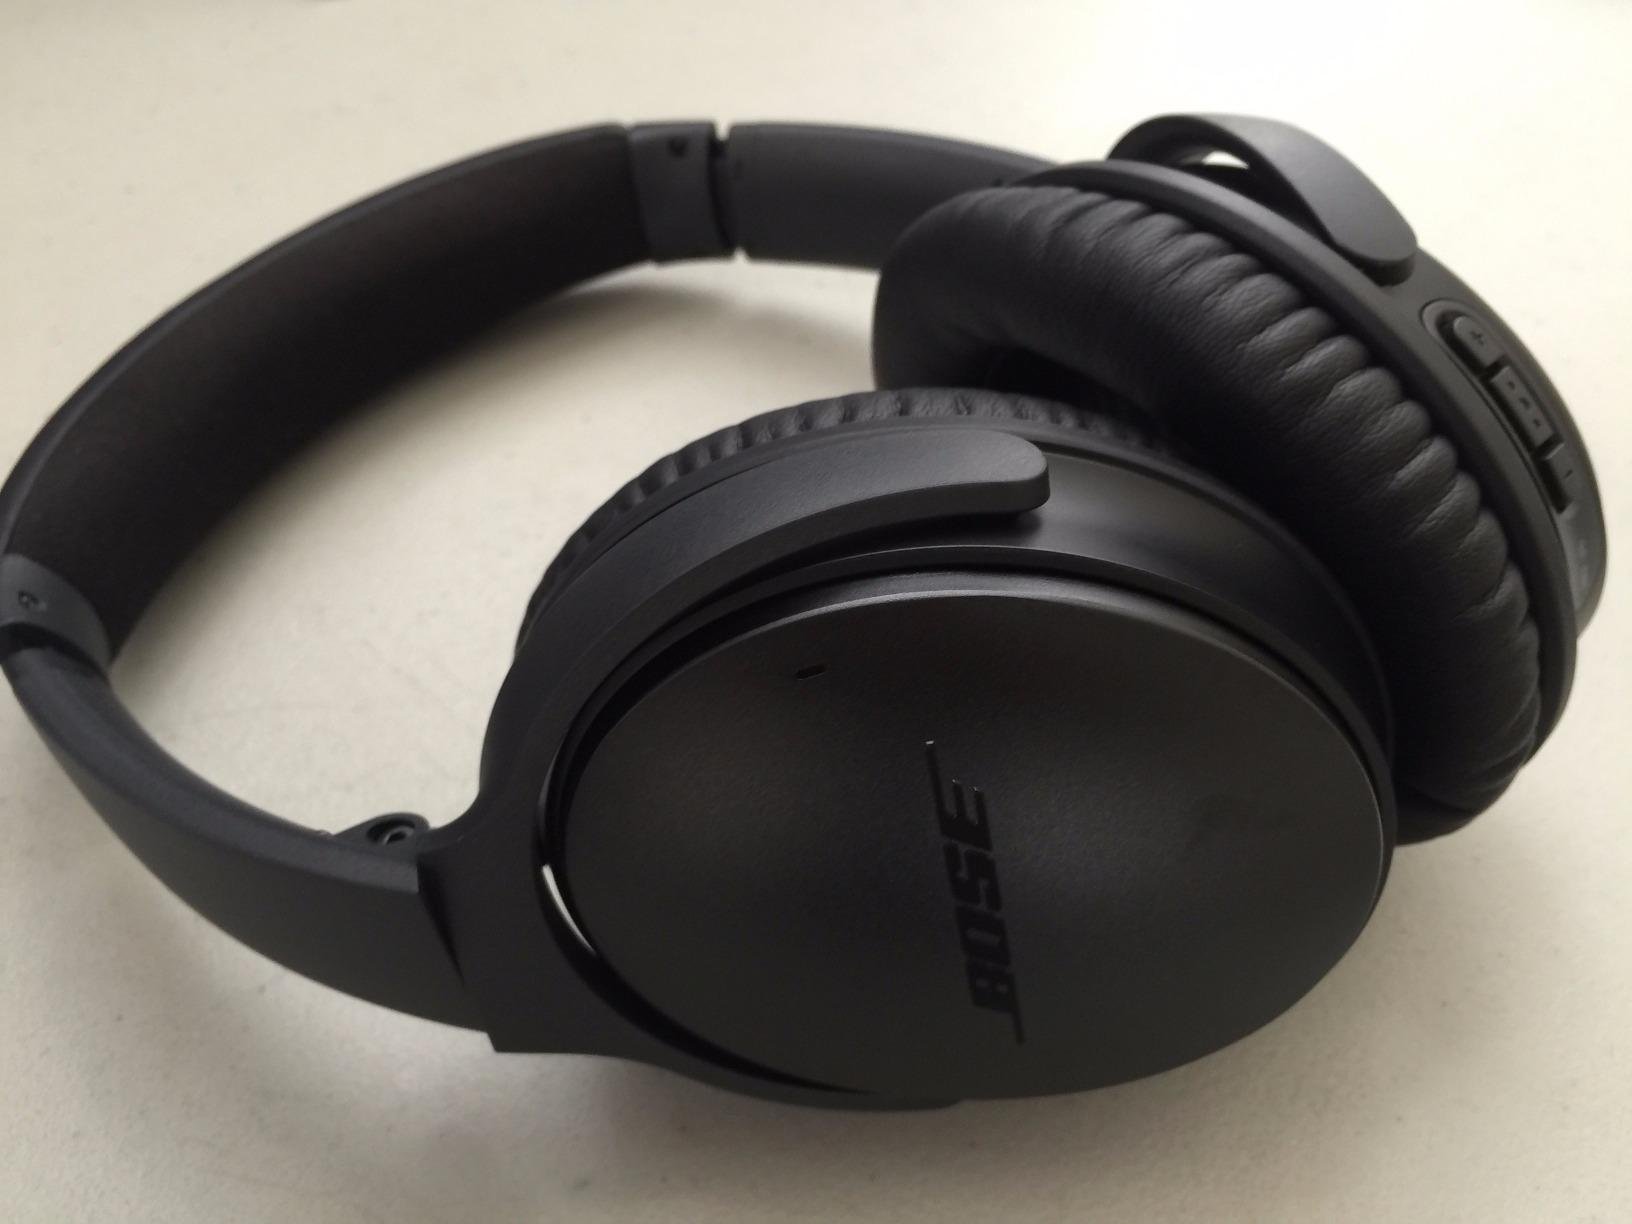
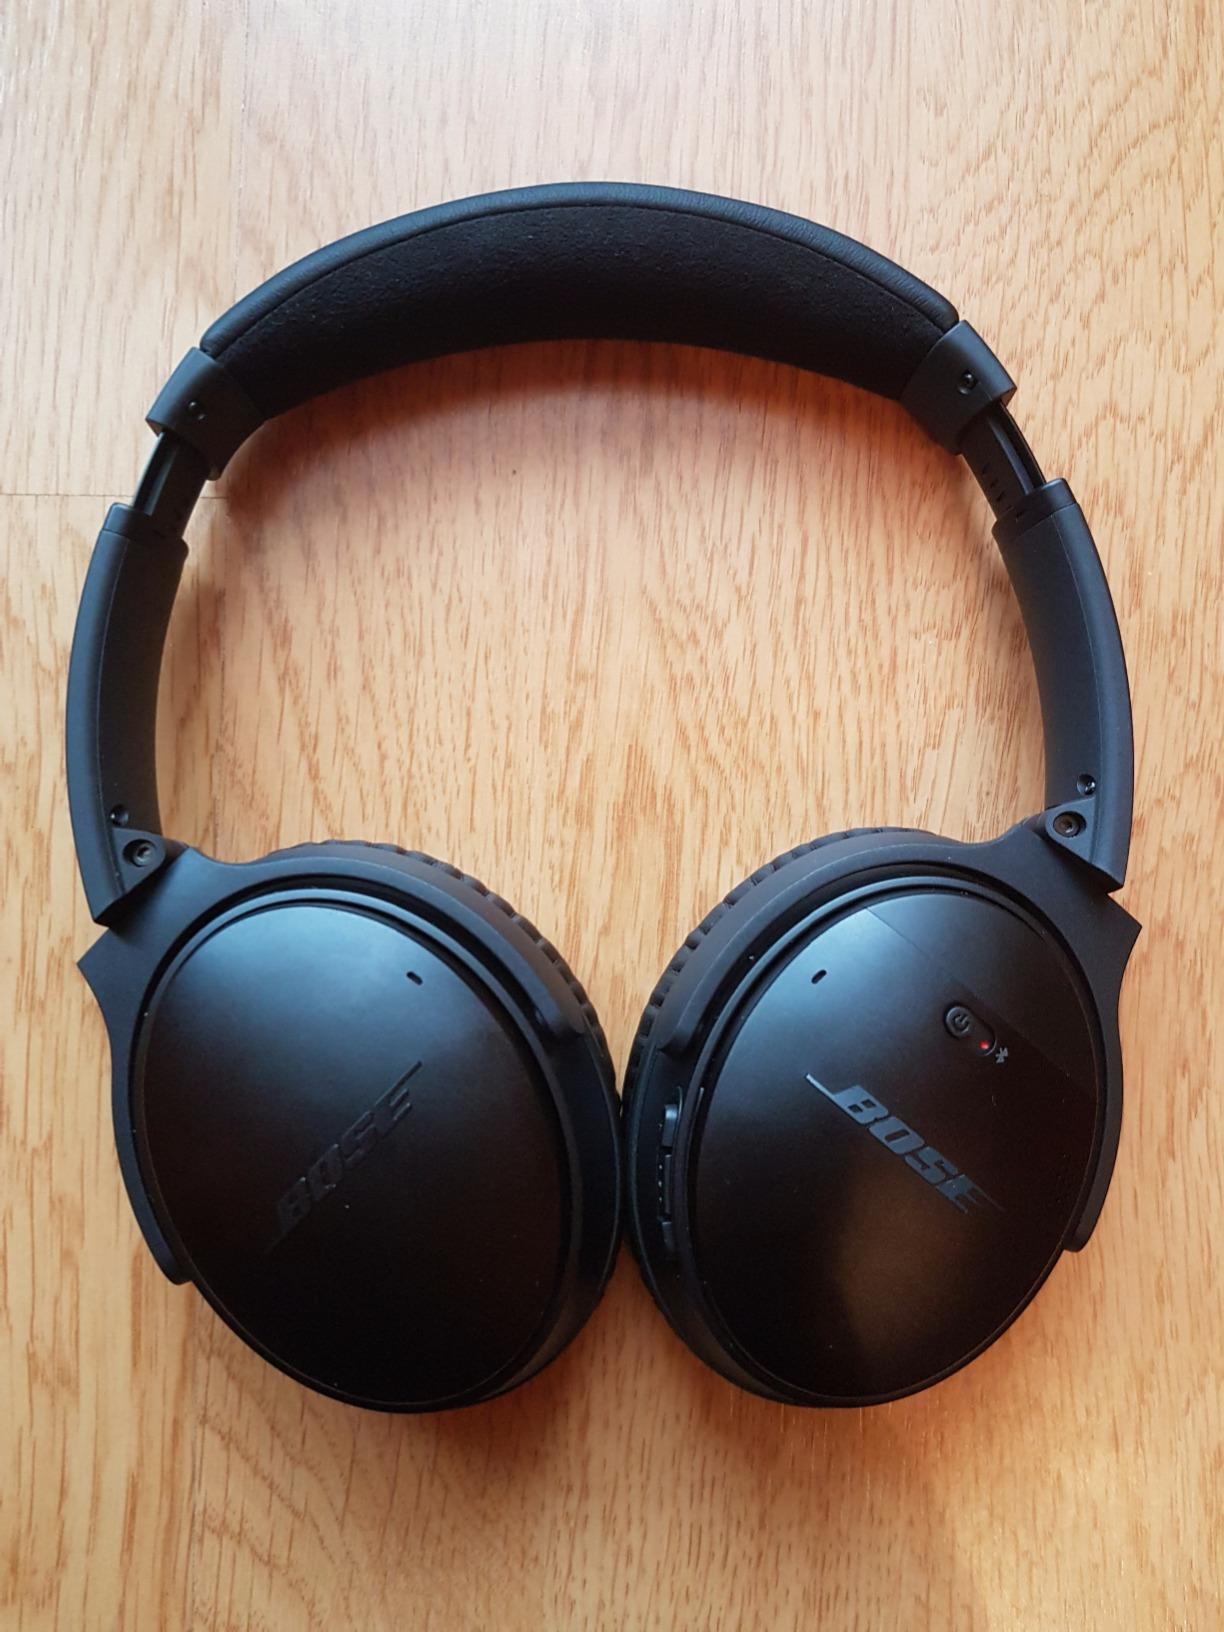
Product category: headphones
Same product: yes